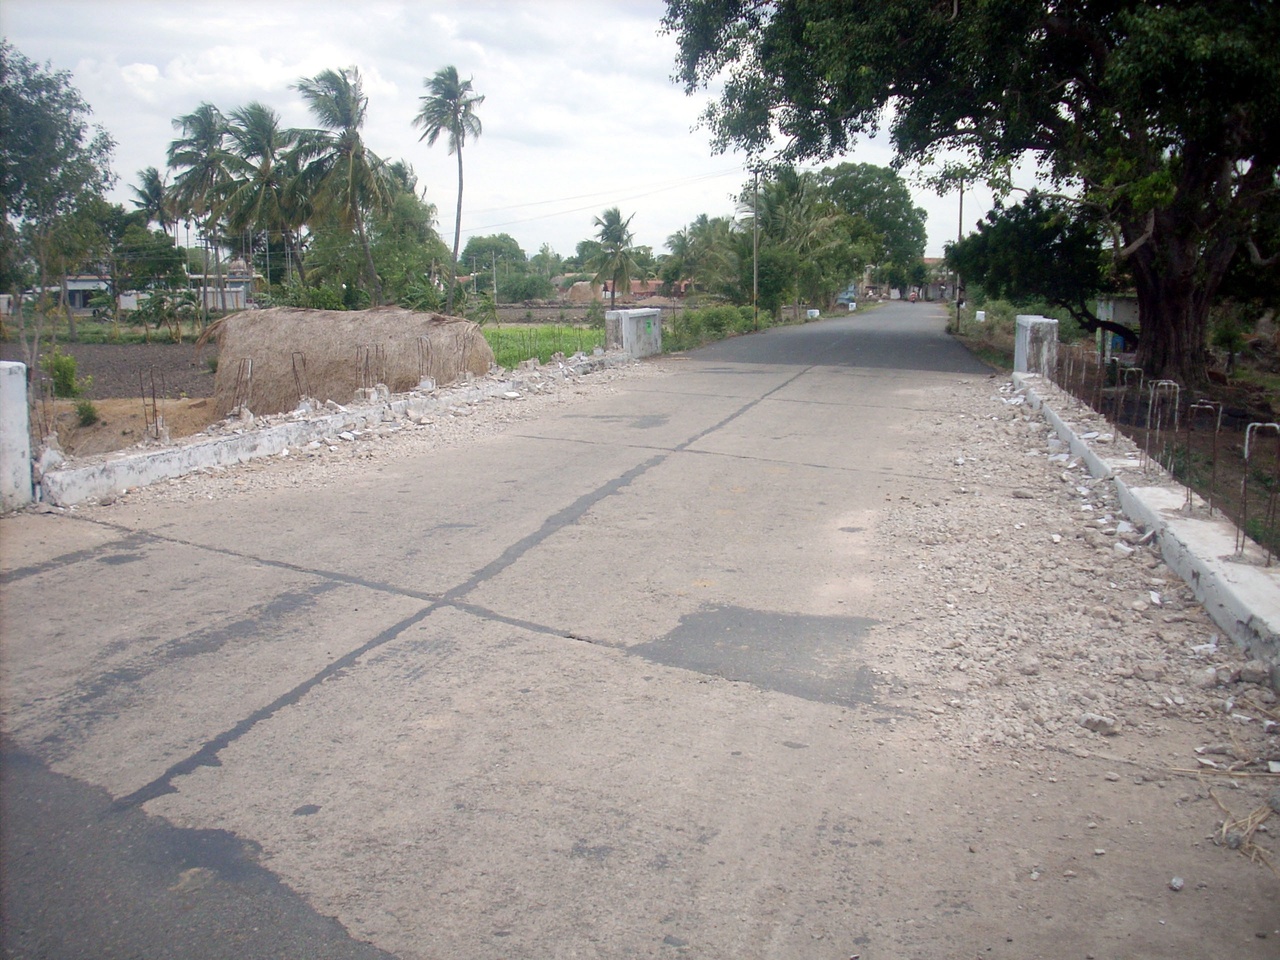
Low_level_bridge in perambalur road, Tamil Nadu. தமிழ்:  தமிழகத்தின் பெரம்பலூர் மாவட்டத்திலுள்ள சாலையில் அமைந்துள்ளத் தரைப்பாலம்.இது அச்சாலையின் குறுக்கே செல்லும், ஓடையின் மேலுள்ள தரைப்பாலம் ஆகும். தரைப்பாலம் என்றால் மிகக் குறைந்த உயரம் உடையப் பாலம் ஆகும். மழைக்கால திடீர் நீர் போக்குவரத்தினால், சாலைப்போக்குவரத்துத் தடைப்படாமல் இருக்க, இது கட்டப்பட்டுள்ளது.